House of Acquaviva

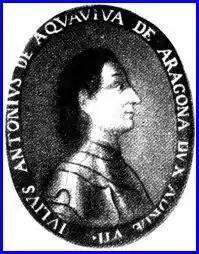
Giulio Antonio I

In 1393, Antonio di Acquaviva, who was the first to hold, by concession of Charles III of Naples, the titles of Count of San Flaviano and Montorio. He purchased from King Ladislaus the cities of Atri, with the title of Duke, and Teramo for 35,000 ducats. Andrea Matteo I, son of Antonio, was 2nd Duke of Atri, 2nd Count of San Flaviano. He died, stabbed in Teramo, on 17 February 1407. The titles and possessions passed to his sons, first Antonio, then Pierbonifacio and finally, in 1443, with the death of the son of the latter, Andrea Matteo II, to his third son, Giosia († 1462), 6th Duke of Atri and 6th Count of San Flaviano.